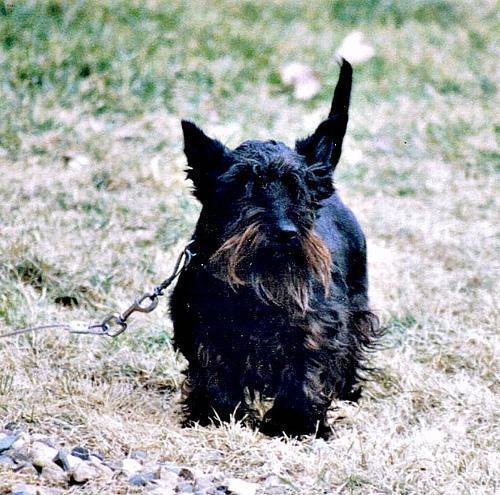
scottish terrier